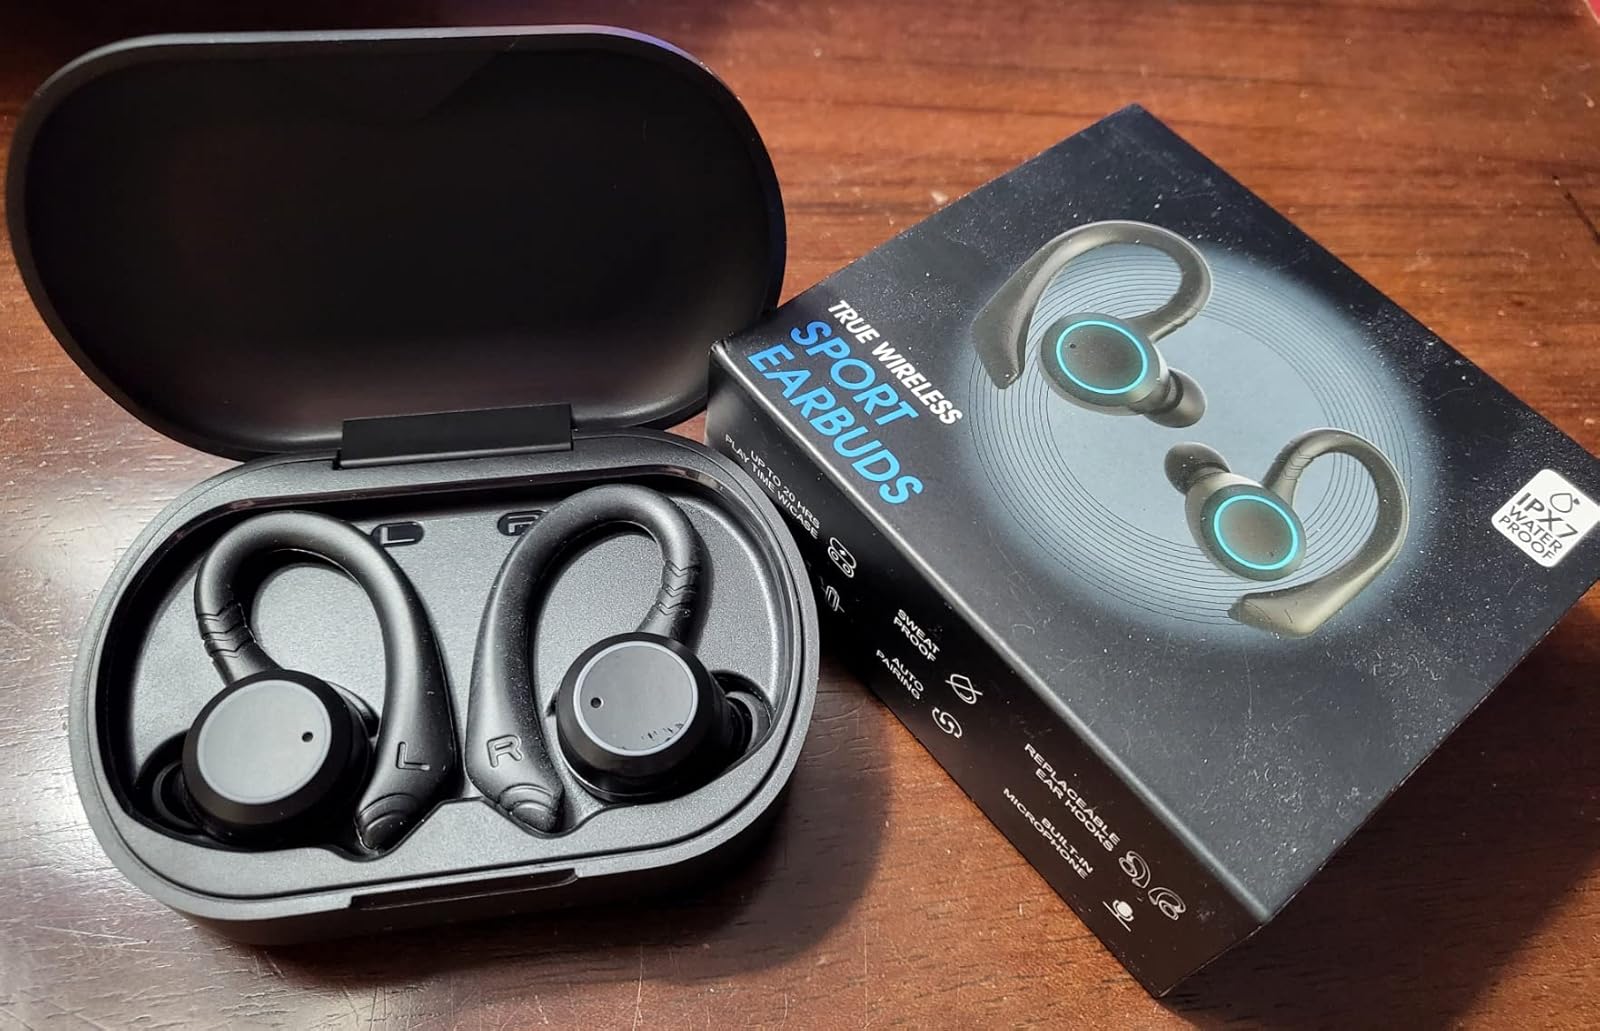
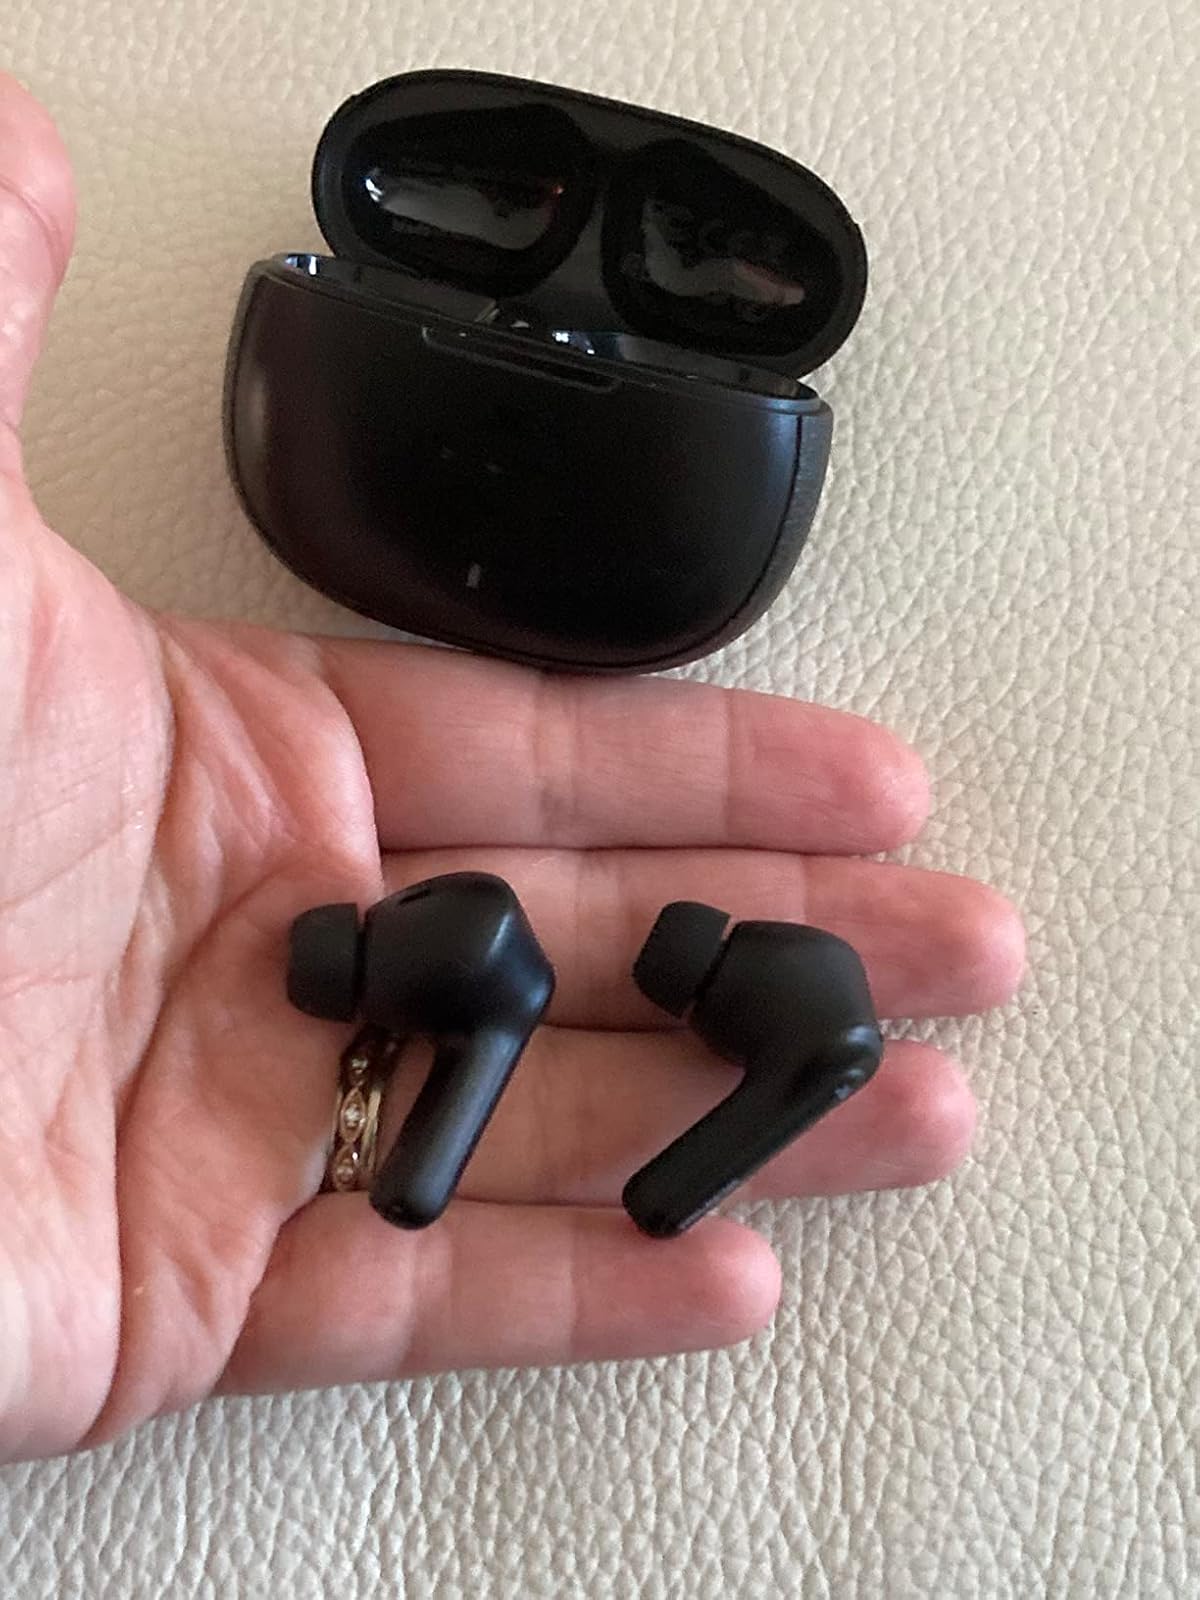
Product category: earbuds
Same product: no